Lanthanocene

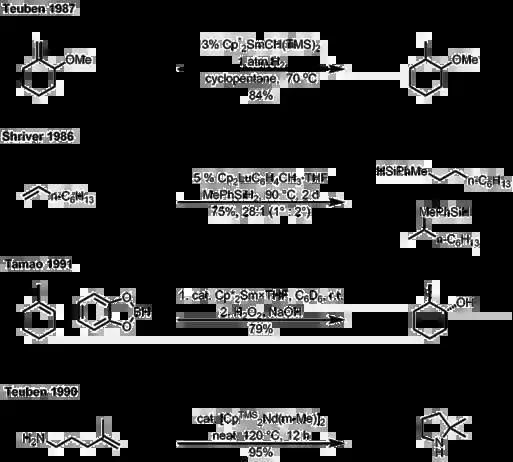

Mechanism for hydrogenation is shown below, where the active catalyst is generated by sigma-bond metathesis, followed by olefin insertion and another sigma-bond metathesis to regenerate the catalyst. This is also the mechanism for other hydrofunctionalization.